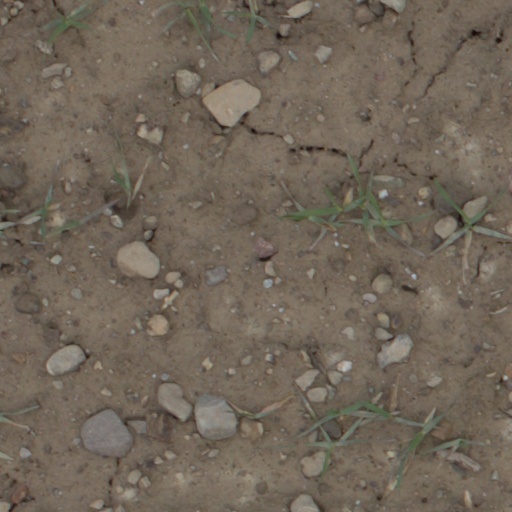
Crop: wheat